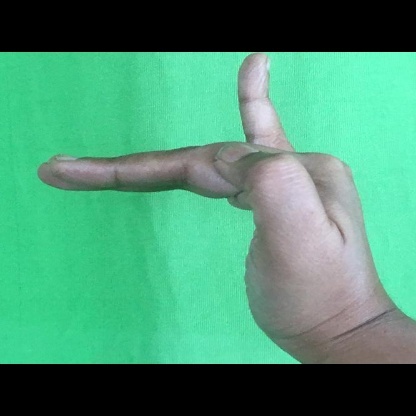
Mudra: Hamsapaksha